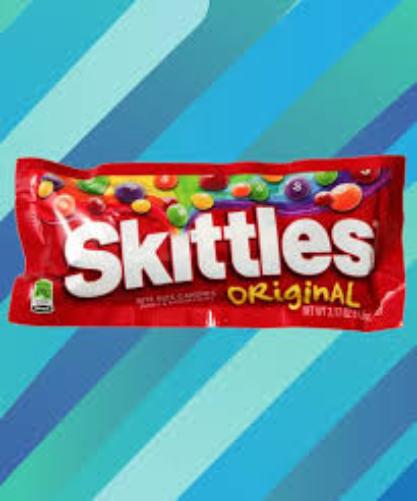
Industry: Food